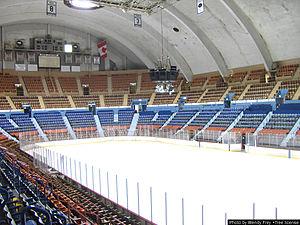
Le Hersheypark Arena est une salle omnisports de 7 286 places située dans le secteur de Hersheypark à Hershey. Ouvert en 1936, il a été le domicile des Bears de Hershey de la Ligue américaine de hockey durant plusieurs décennies avant que l'équipe fut déménagée au Giant Center en 2002.